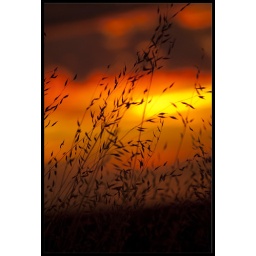
grass in black